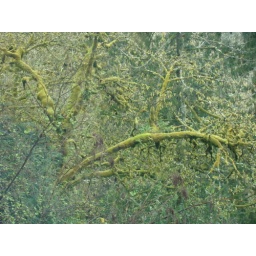
The green trees that look lime green in winter